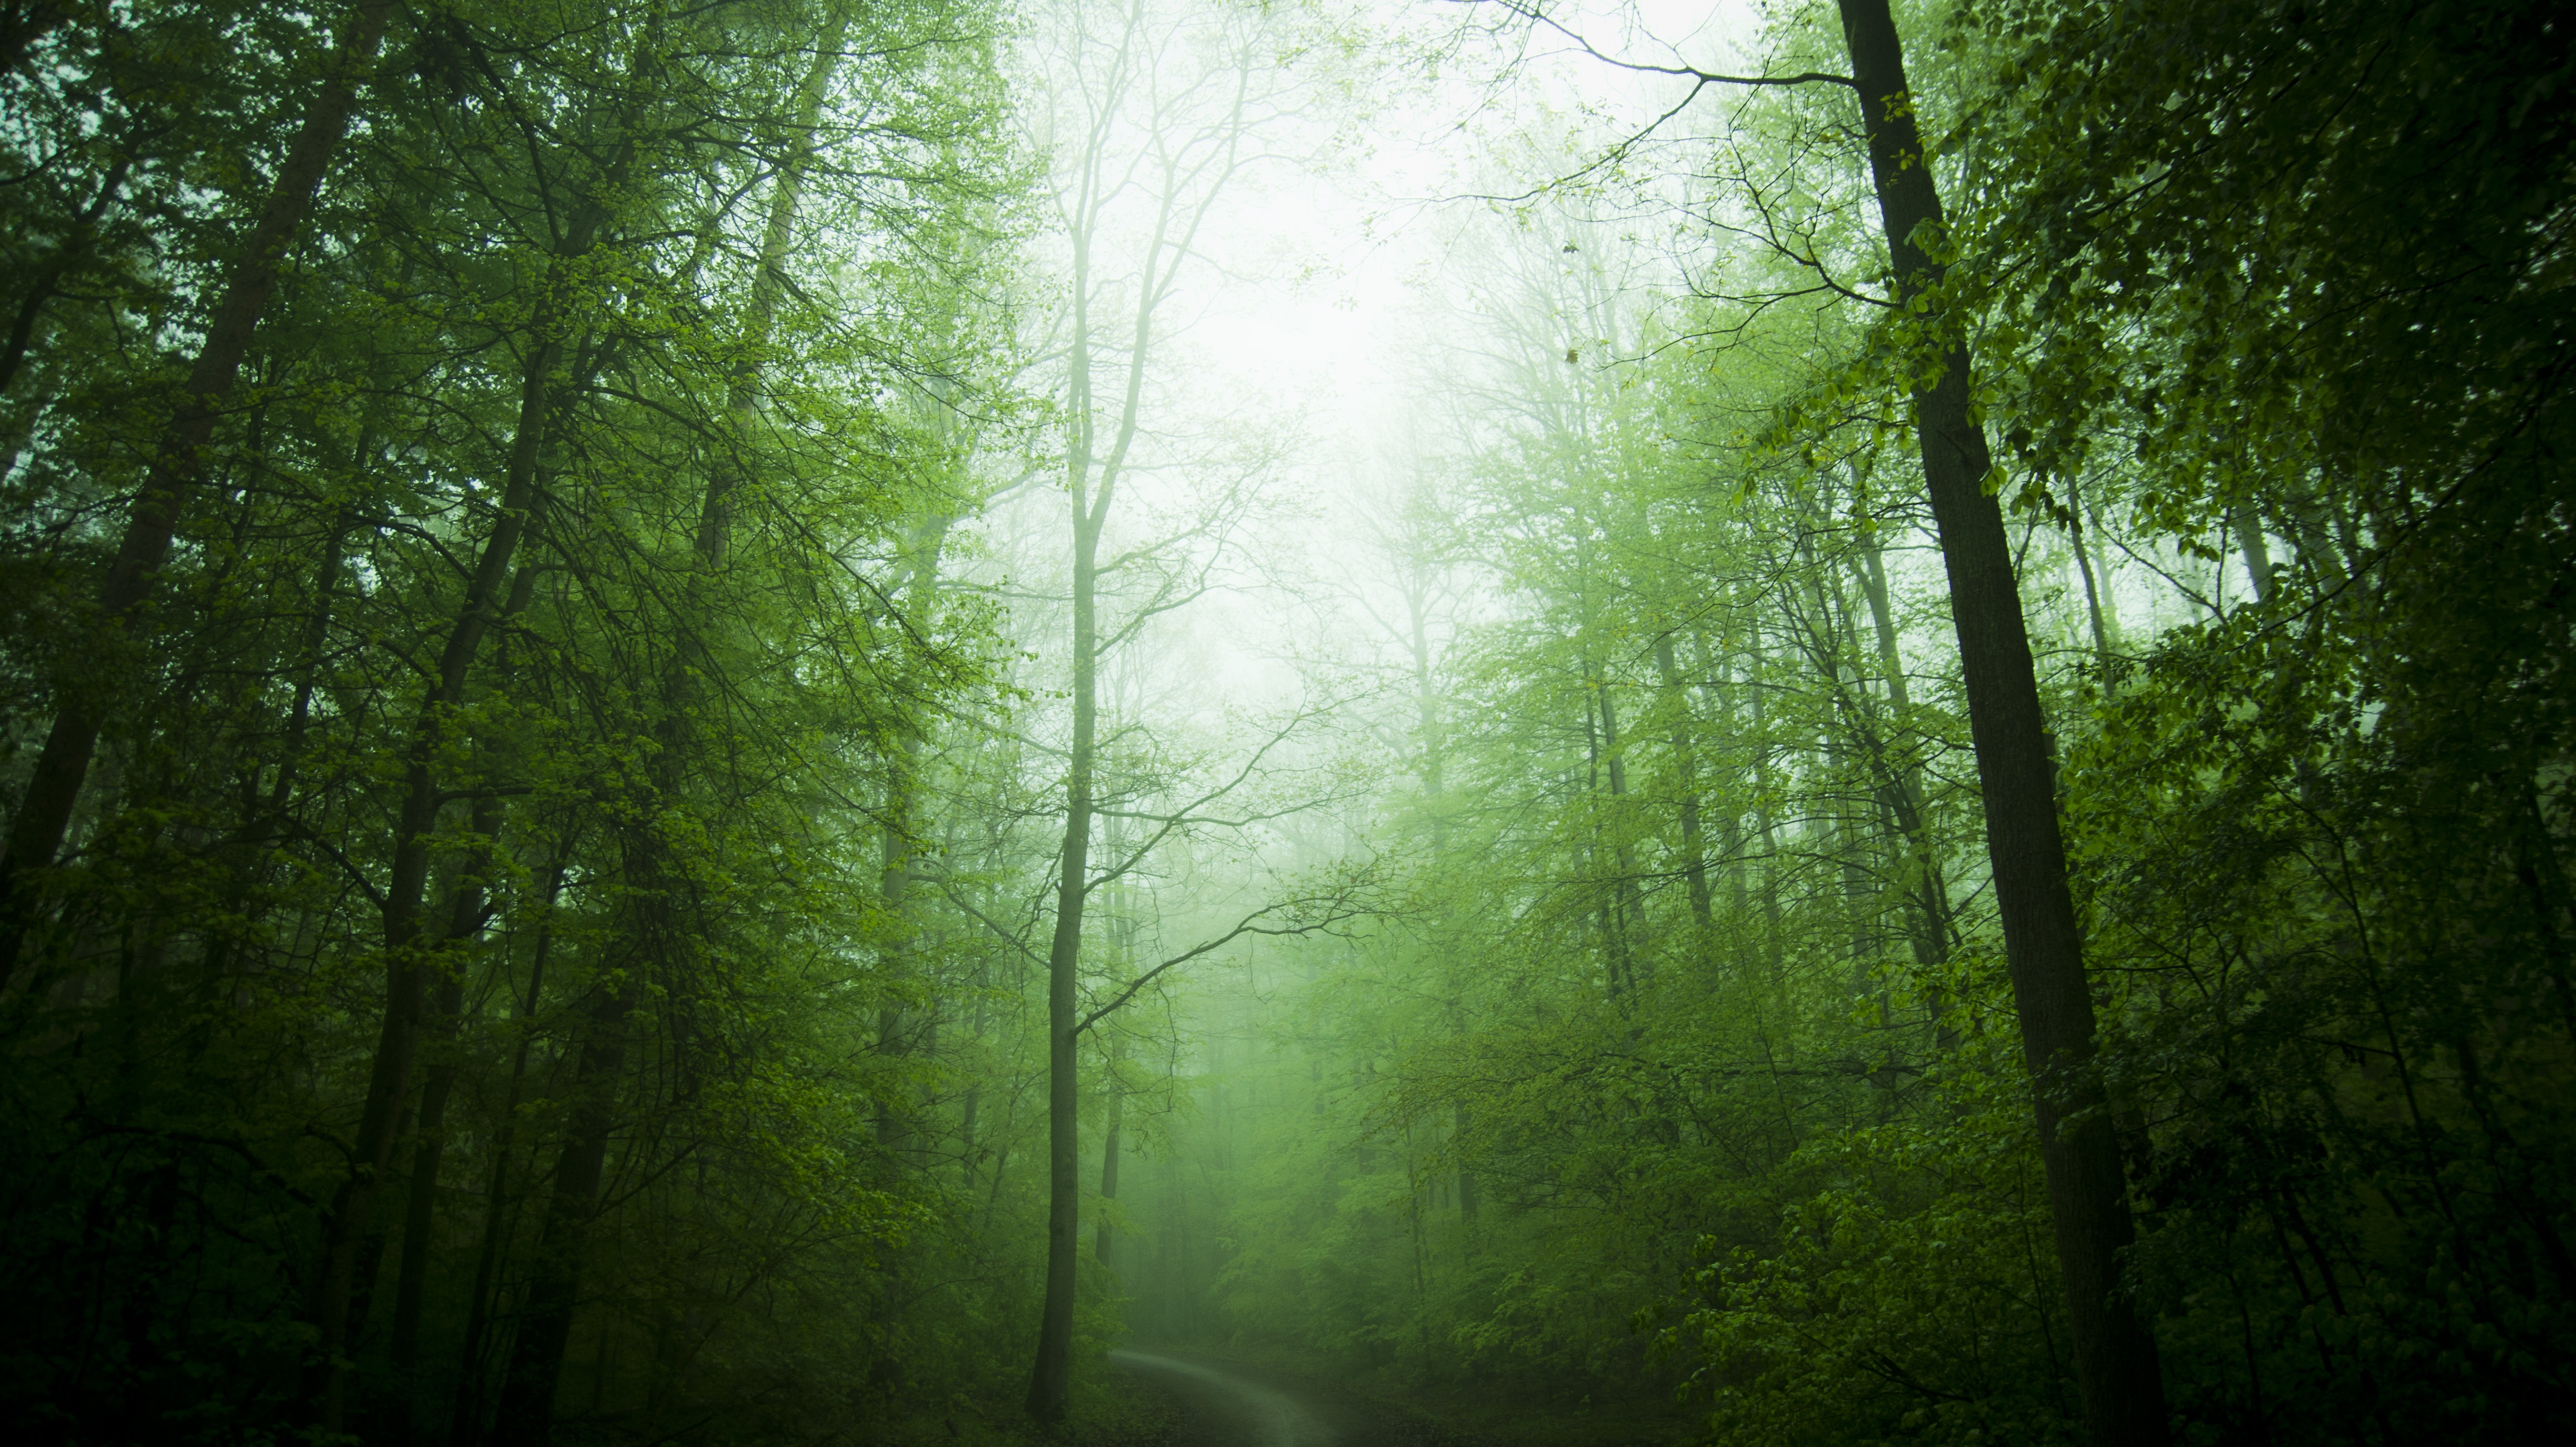
landscape, tree, nature, forest, grass, branch, light, plant, fog, mist, sunlight, morning, leaf, green, jungle, weather, trees, rainforest, forests, woodland, habitat, ecosystem, morgenstimmung, old growth forest, natural environment, atmospheric phenomenon, woody plant